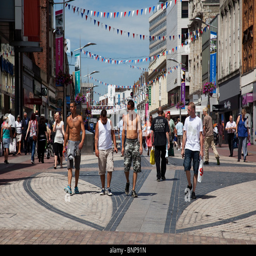
shopping area in the town centre